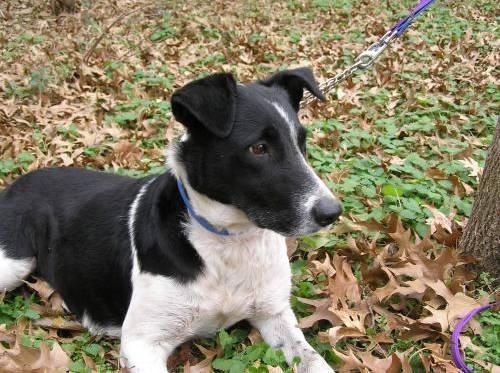
dog